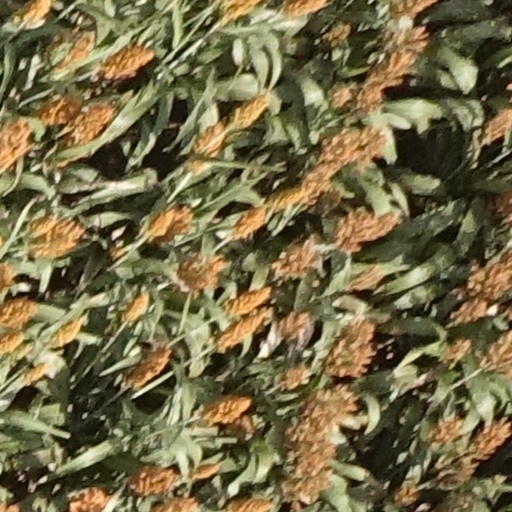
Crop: sorghum